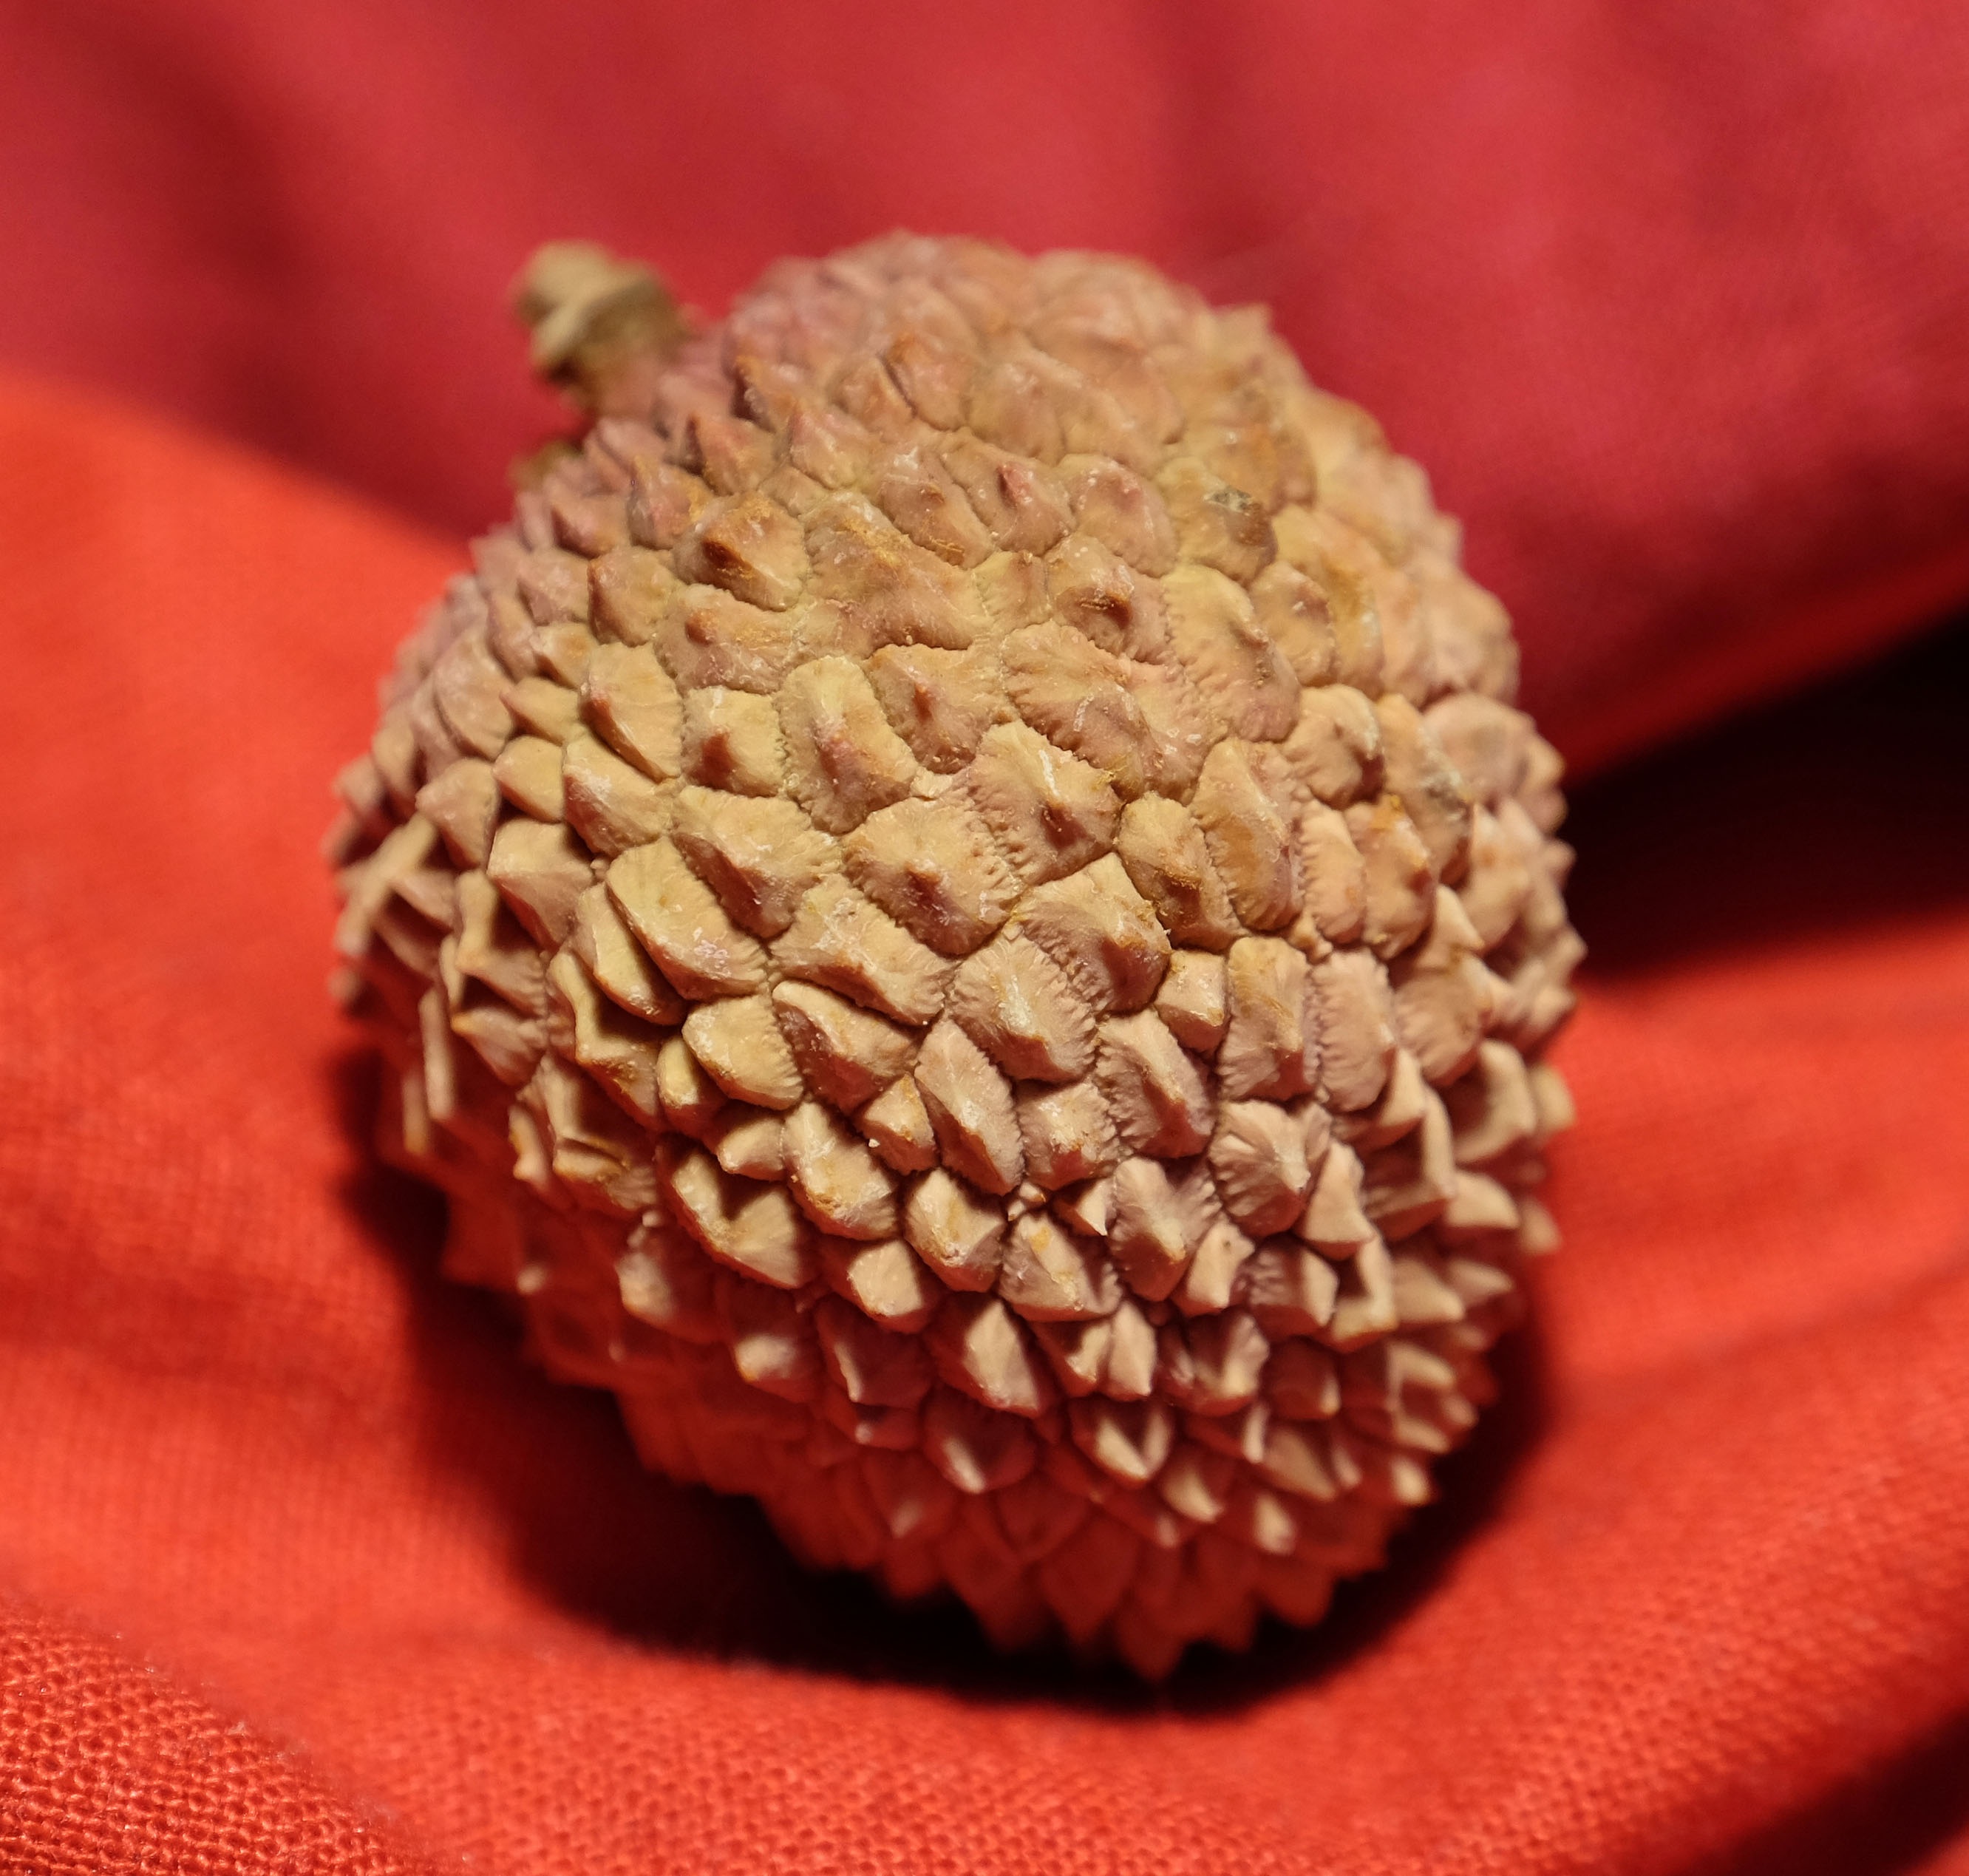
plant, fruit, leaf, flower, pattern, food, produce, asia, lychee, close up, art, organ, carving, exotic, macro photography, flowering plant, litchi, land plant